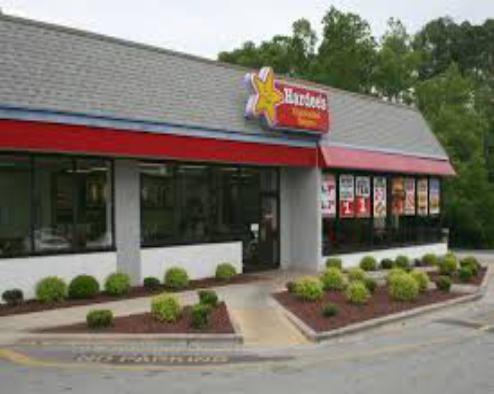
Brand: Hardee's
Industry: Food